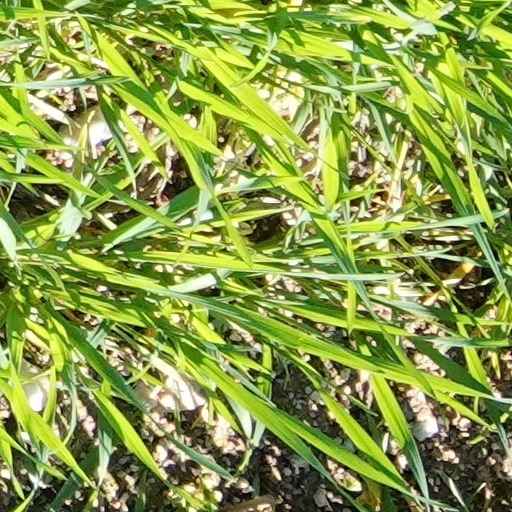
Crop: wheat